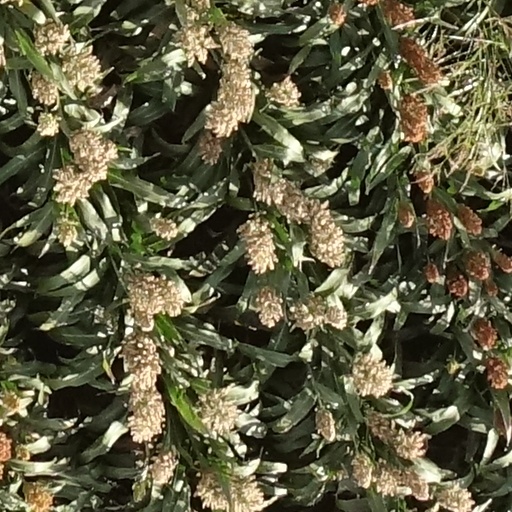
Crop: sorghum